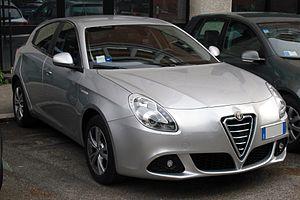
Le châssis FGA type Compact est une plate-forme élaborée par le constructeur automobile italien Fiat Group Automobiles S.p.A. au milieu des années 2000. Cette structure est modulaire et est destinée aux véhicules automobiles de la catégorie compactes et moyennes hautes de l'ensemble du groupe, les futurs modèles européens et américains.